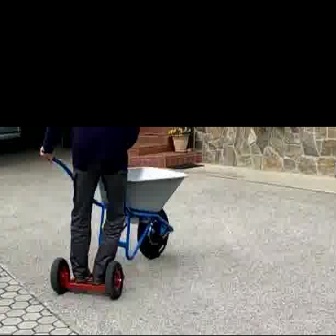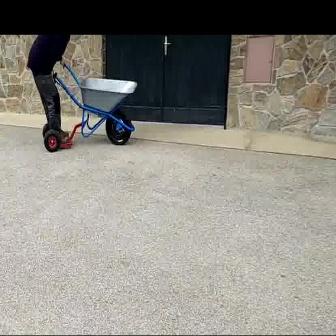
  Please identify the target specified by the bounding box [41,151,188,297] in the first image and locate it in the second image. Return the coordinates in [x_min,y_min,x_max,y_max] format.
Answer: [41,56,137,151]